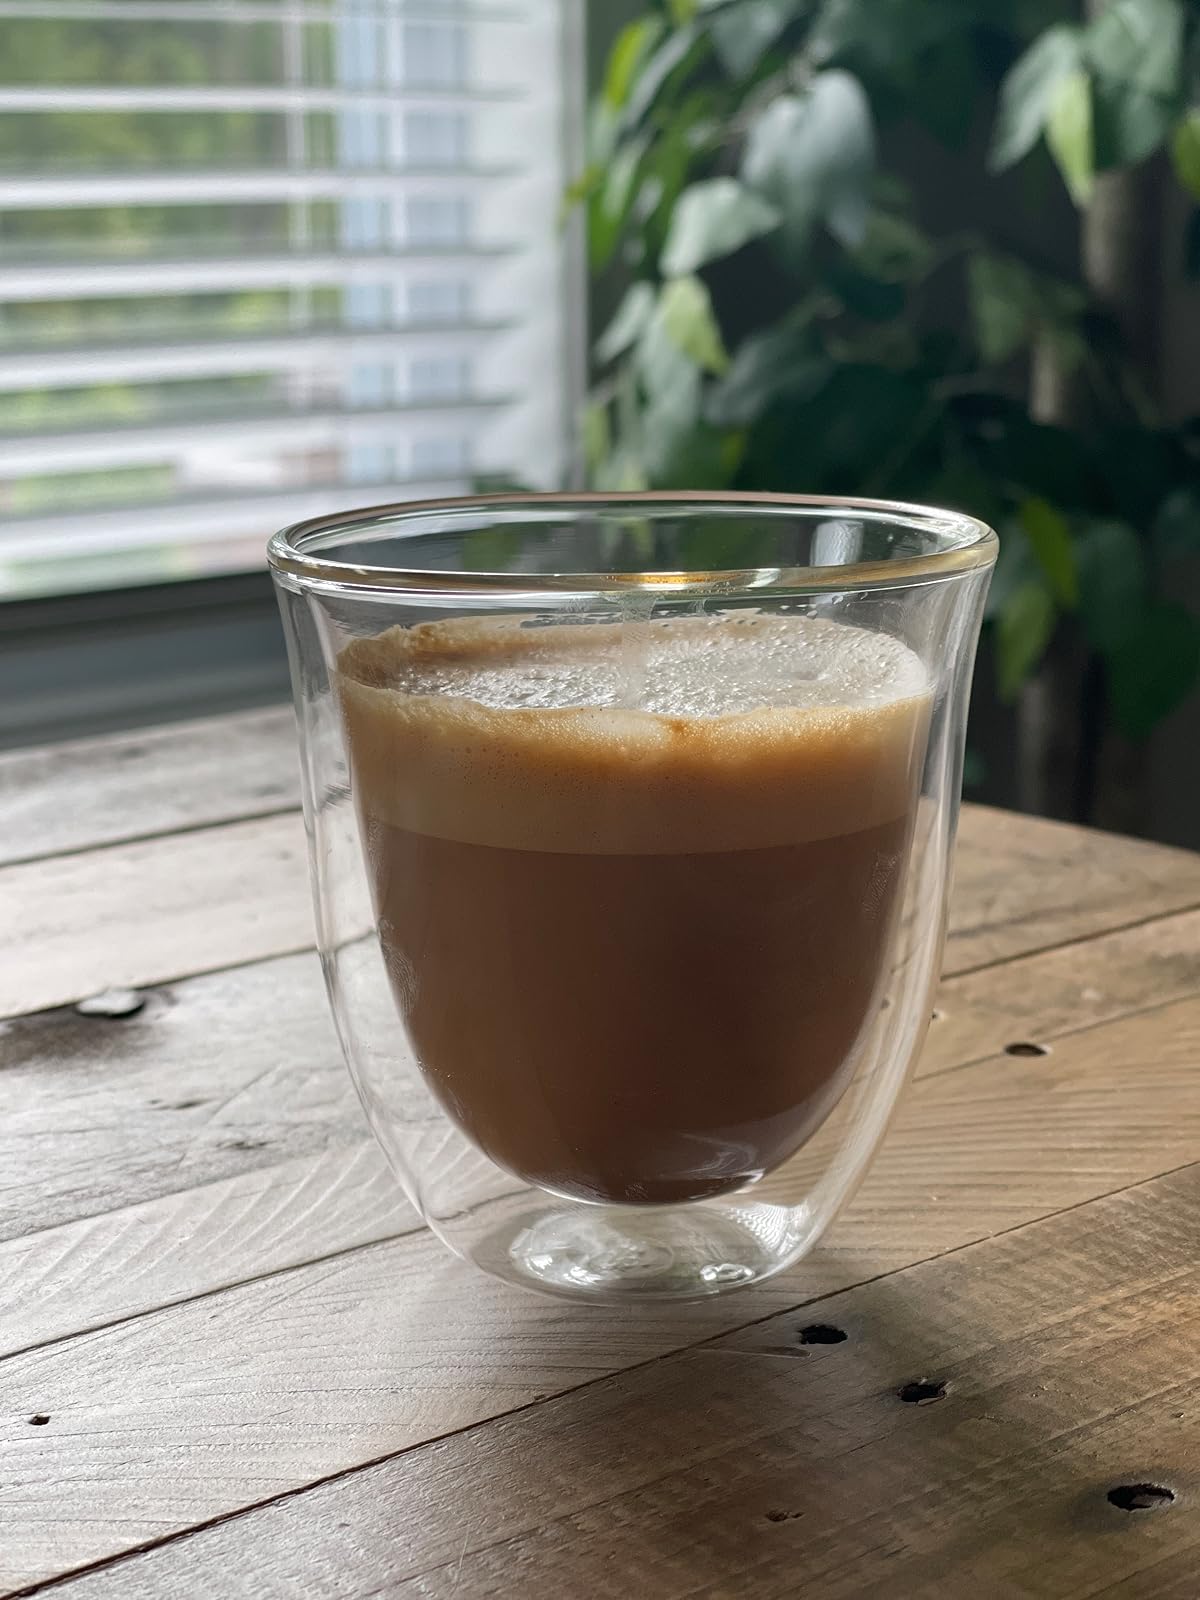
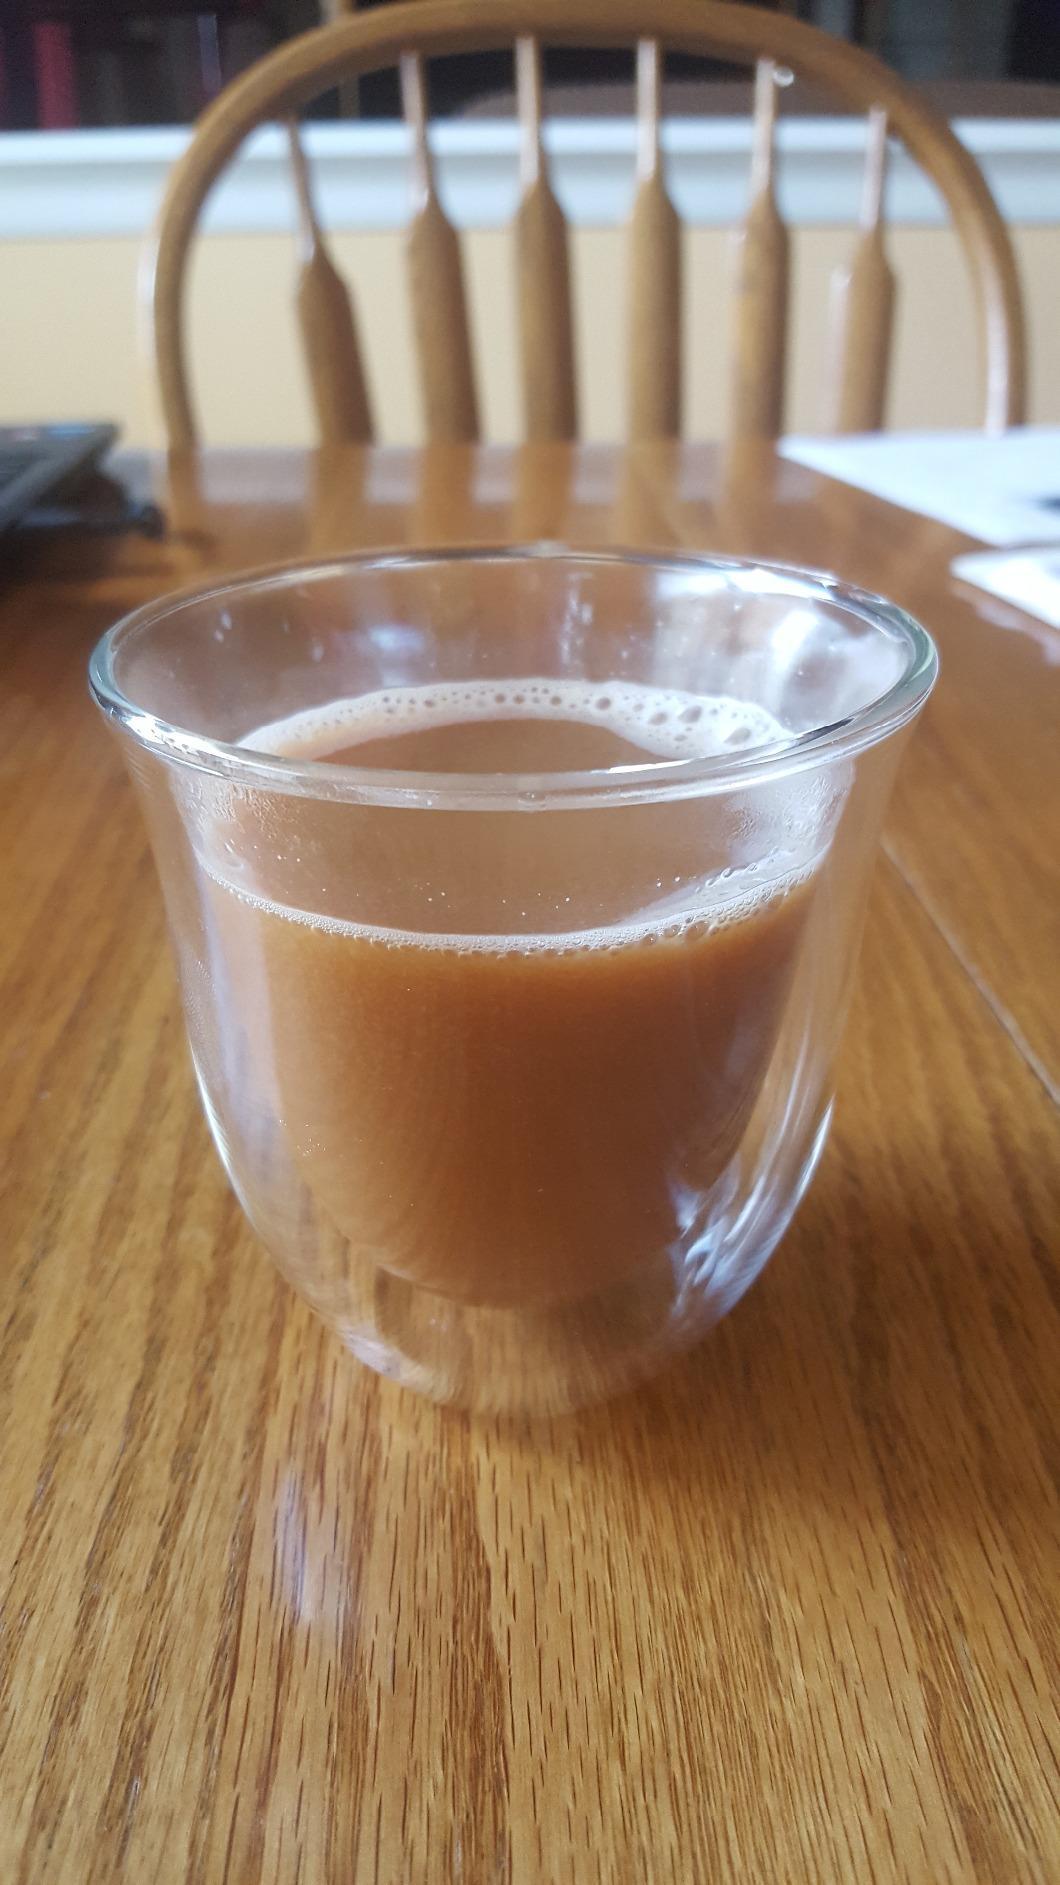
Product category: items_mug
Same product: yes